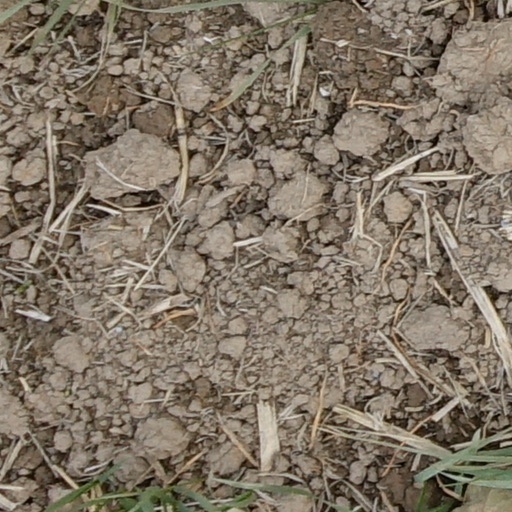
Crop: wheat